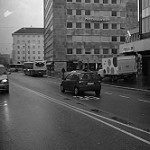
Label: B & W